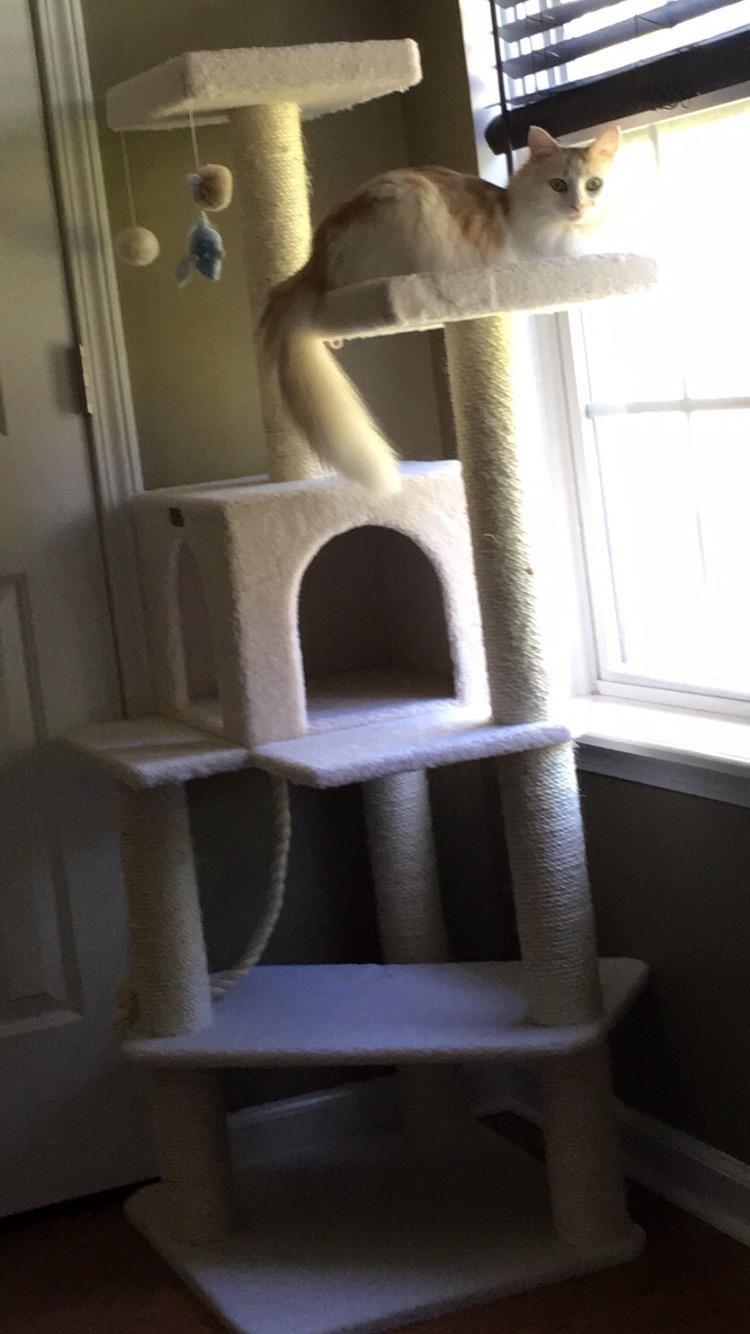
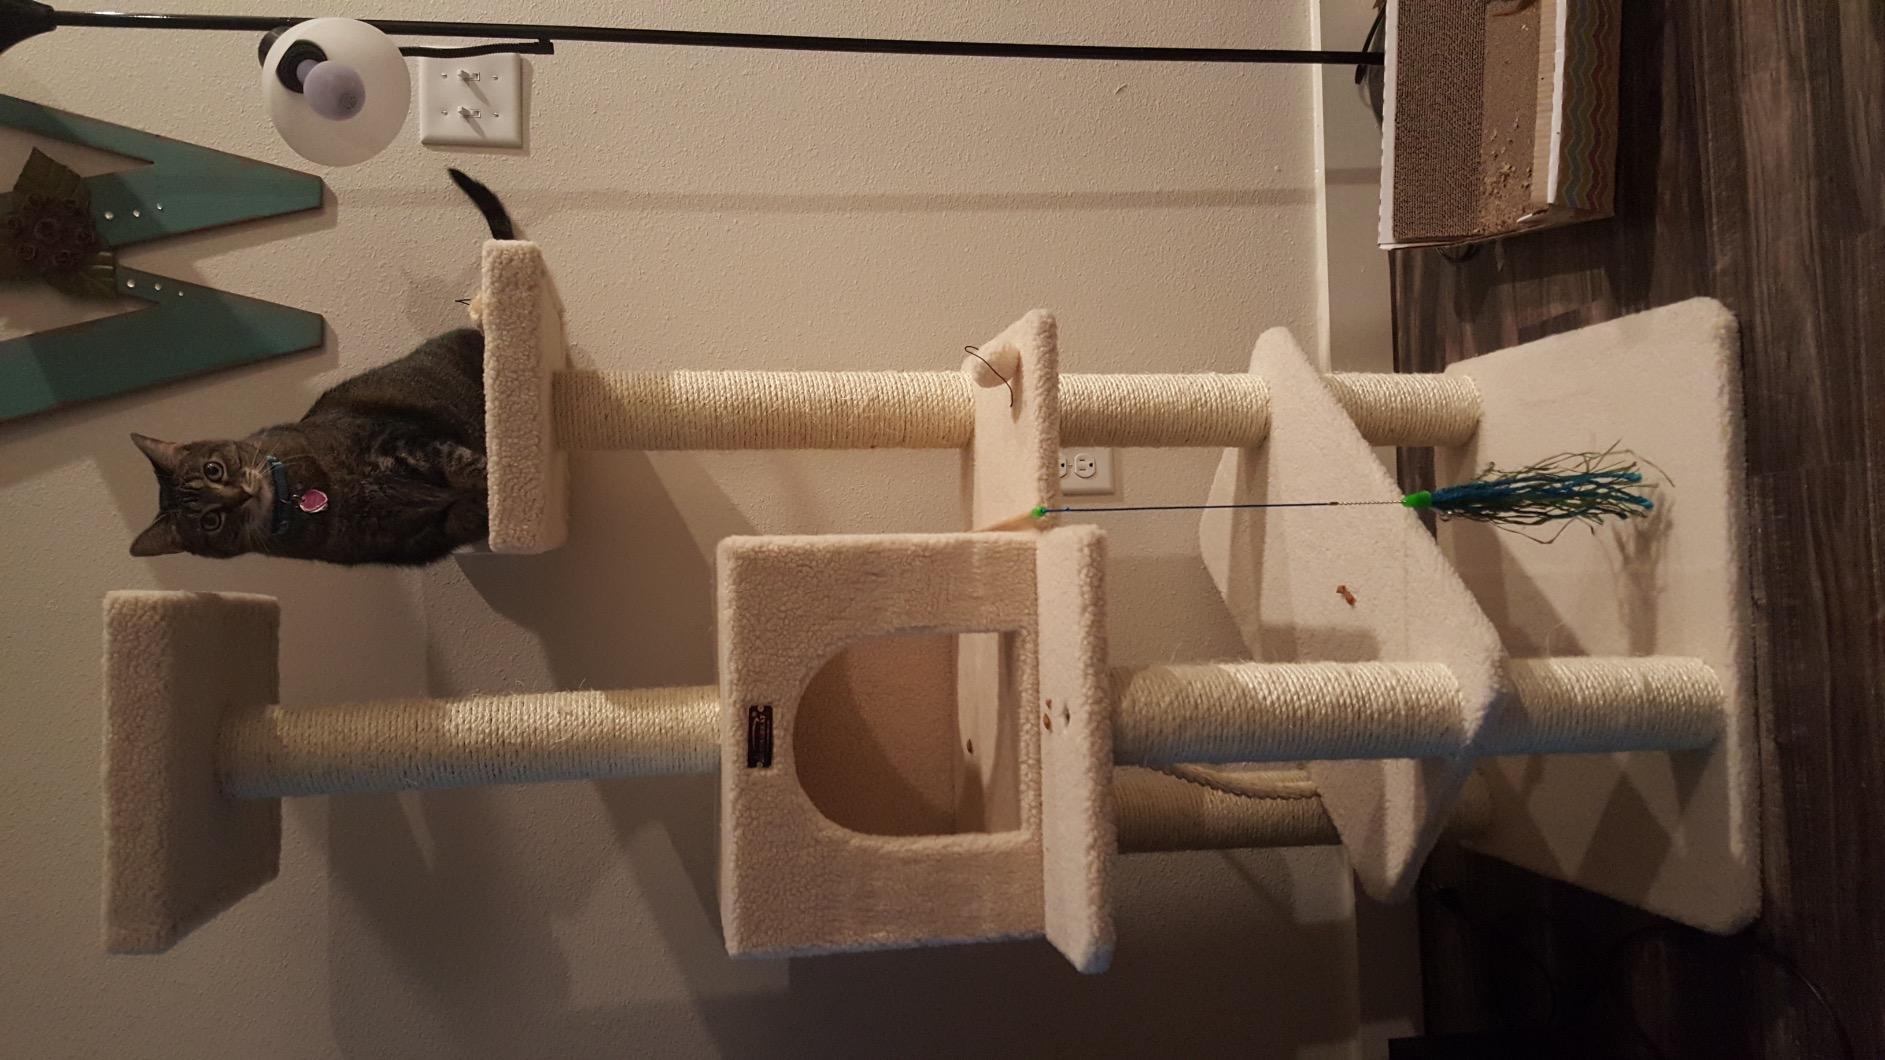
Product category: items_cat tree
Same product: yes